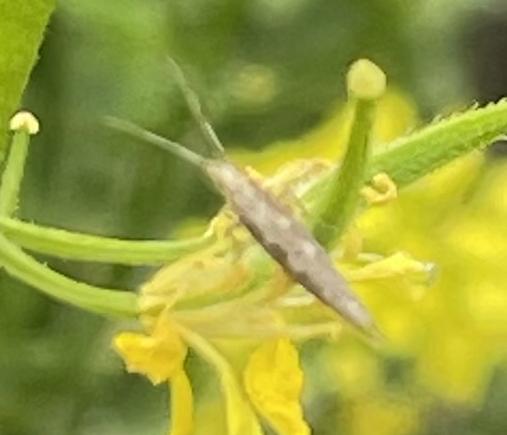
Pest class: diamondback_moth